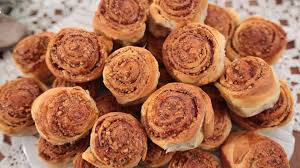
Yemek: lokum